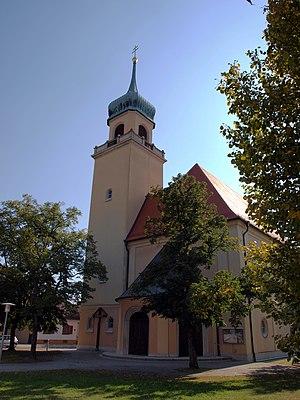
Horitschon est une commune autrichienne du district d'Oberpullendorf dans le Burgenland.